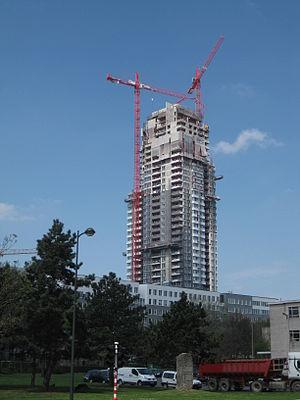
Liste des plus hauts gratte-ciel de Bruxelles
La tour UP-site est un ensemble résidentiel développé par Atenor et inauguré en 2014 à Bruxelles en Belgique. Elle est la plus haute tour résidentielle du pays.